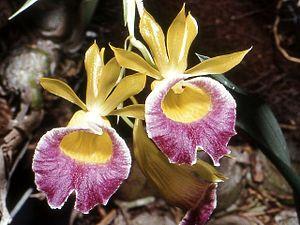
Galeandra batemanii est une espèce d'orchidée du genre Galeandra originaire du Mexique et d'Amérique centrale. Son nom honore la mémoire du botaniste anglais James Bateman.